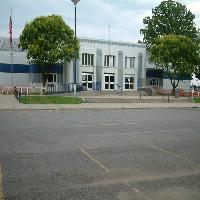
Weather: cloudy or overcast